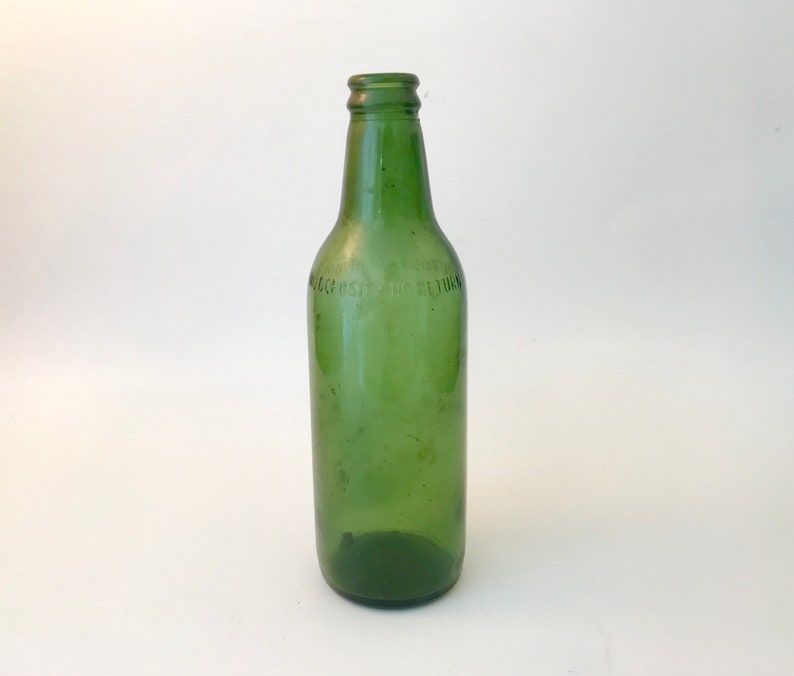
Waste category: glass